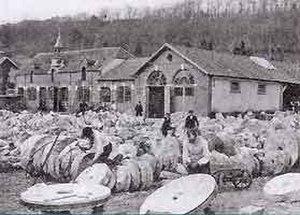
meules
Épernon est une commune française située dans le département d'Eure-et-Loir, en région Centre-Val de Loire.
Le conservatoire des meules et pavés du bassin d'Épernon est un musée situé dans des bâtiments de la commune d'Épernon, département d'Eure-et-Loir. Il est géré par l'association de bénévoles Épernon patrimoine et alentours, qui rassemble les objets reçus en dons et dirige les recherches. Il est situé aux portes du parc naturel régional de la Haute Vallée de Chevreuse par la commune voisine de Raizeux.